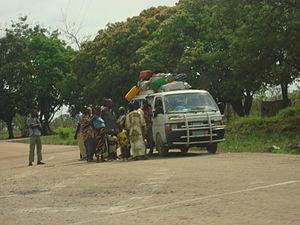
Bouaké, appelée Gbékékro jusqu'en 1900, est une ville du centre de la Côte d'Ivoire, située à 350 km environ d'Abidjan. Chef-lieu du département homonyme et de la région du Gbêkê, avec une population d'environ 542 000 habitants, et environ 1,5 million d'habitants en comptant toutes les localités agglomérées qui y sont rattachées, c'est la deuxième ville la plus peuplée du pays après Abidjan. Appelée capitale des populations d'ethnie baoulé, Bouaké était restée, de 2002 à l’élection présidentielle de fin 2010, sous contrôle des Forces armées des forces nouvelles, et était devenue la capitale de la rébellion.
Le département de Boundiali, circonscription administrative et collectivité territoriale, est un département de Côte d'Ivoire portant le nom de son chef-lieu, la ville de Boundiali. Outre la sous-préfecture de Boundiali, il comprend celles de Ganaoni, Gbon, Kolia, Kasséré, Sianhala et Siempurgo.